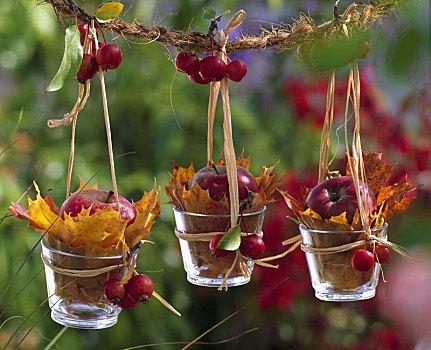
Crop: apple
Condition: healthy